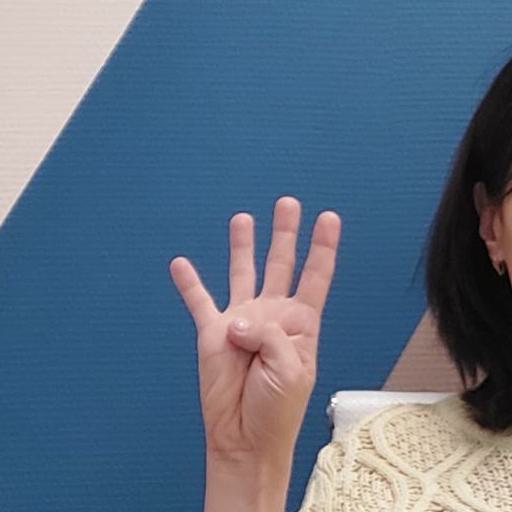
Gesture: four